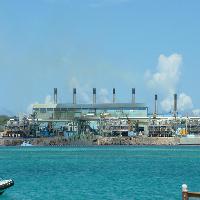
Weather: sun or clear